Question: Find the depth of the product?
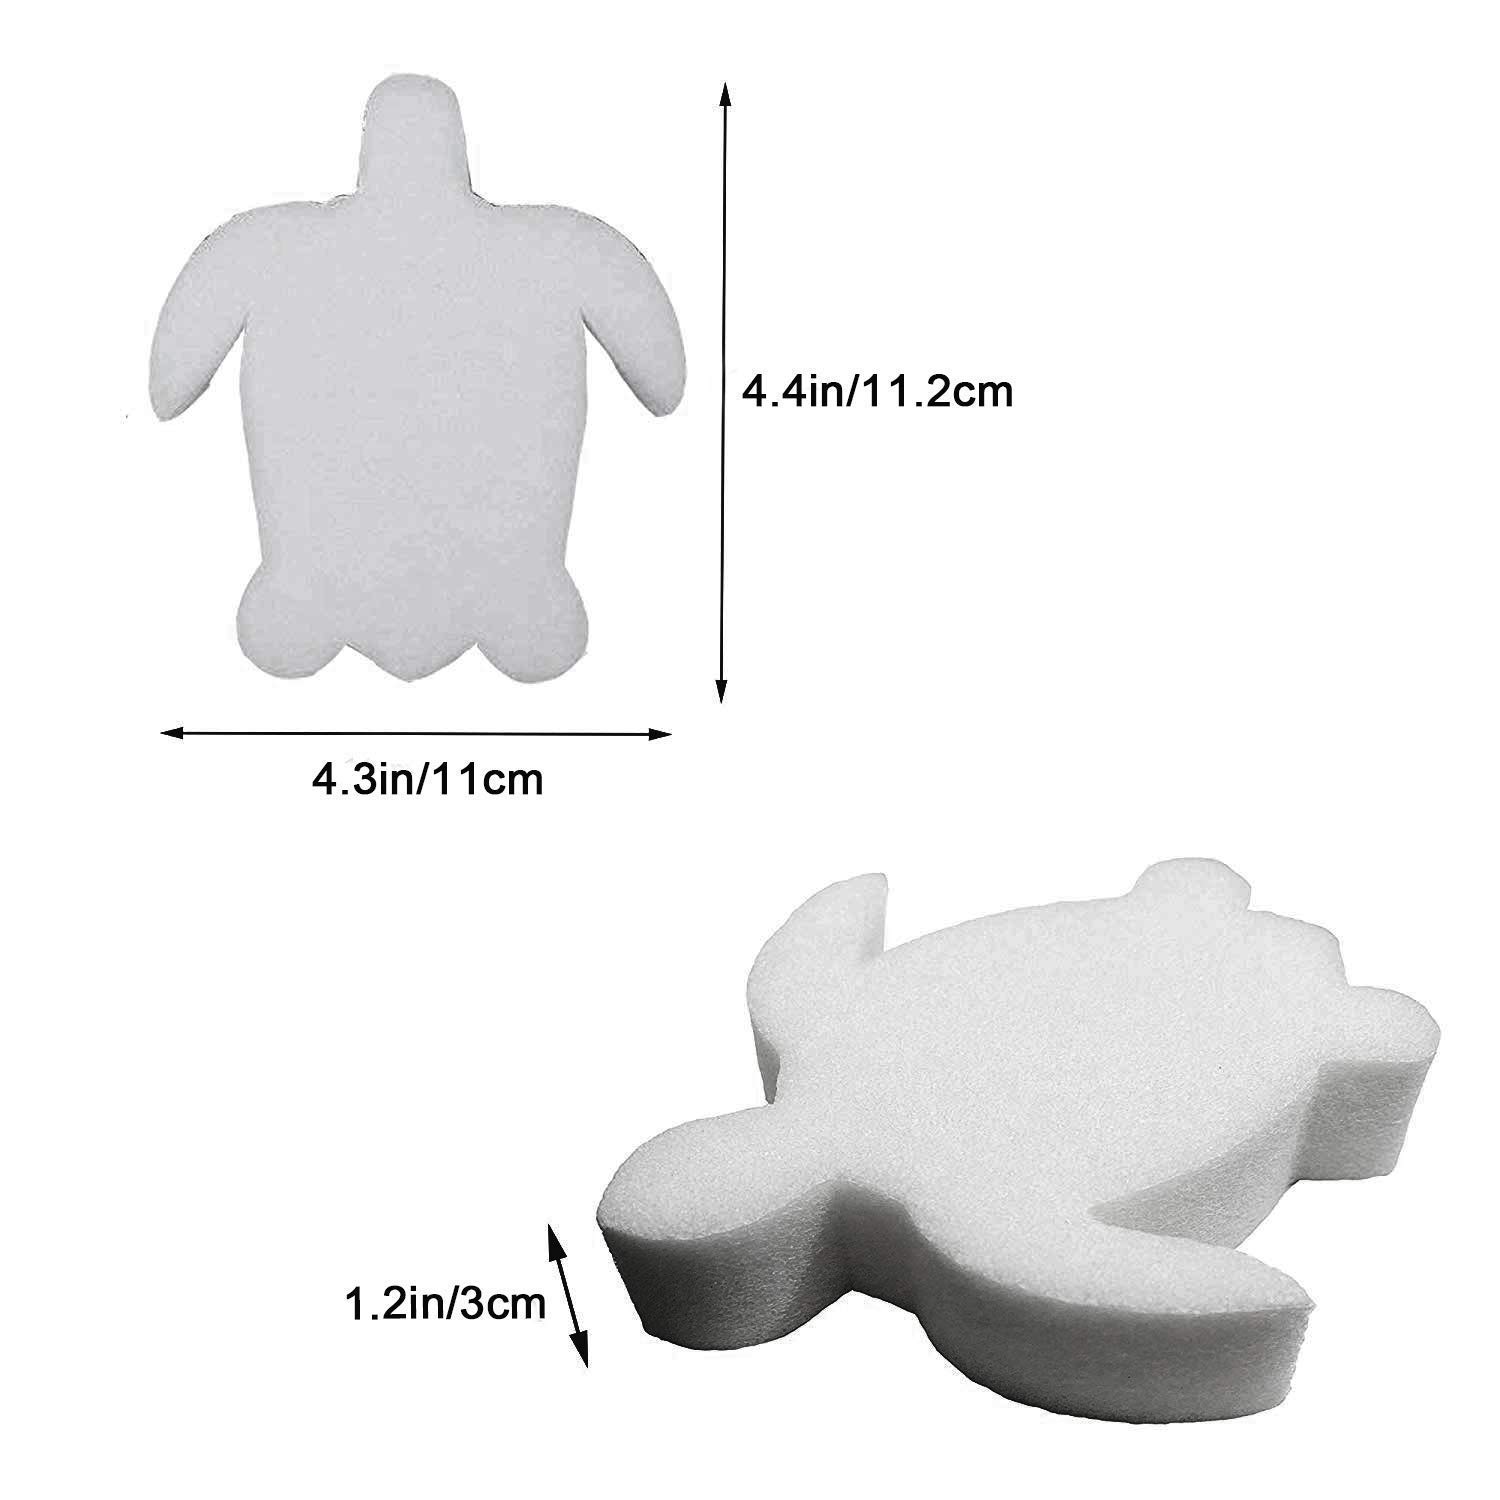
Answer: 11.2 centimetre